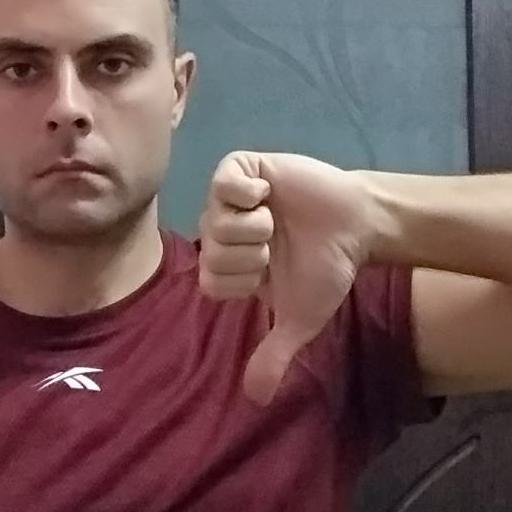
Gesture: dislike